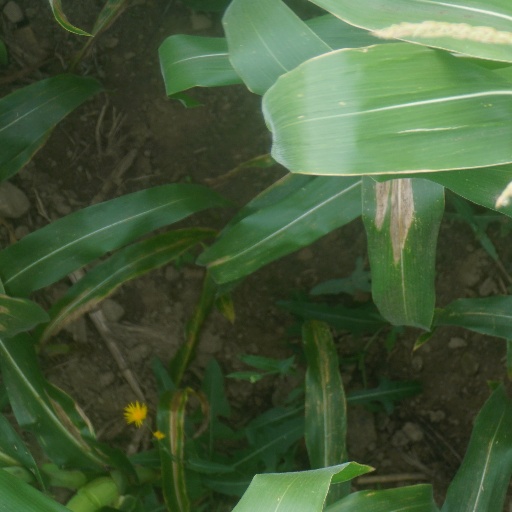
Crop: maize; corn